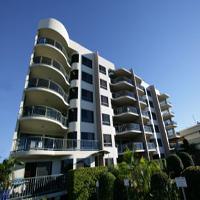
Weather: sun or clear